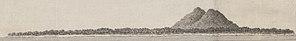
Dessin réalisé par James Cook de l'île de l'Amiral Keppel (Niuatoputapu, aux Tonga).
Niuatoputapu est une île des Tonga, dans l'océan Pacifique. Peuplée par des populations Lapita vers 3000-2800 av. J.-C, l'île fait ensuite partie du cœur historique de la Polynésie, avec les îles de 'Uvea, Futuna, Samoa et le reste des Tonga. Les habitants développent une langue propre avant d'être conquis par les tongiens vers le XVe siècle, même si l'île reste relativement indépendante. Elle est abordée par des navigateurs hollandais qui la surnomment « île des traîtres », puis par le capitaine Samuel Wallis qui la nomme « Keppel Island ».